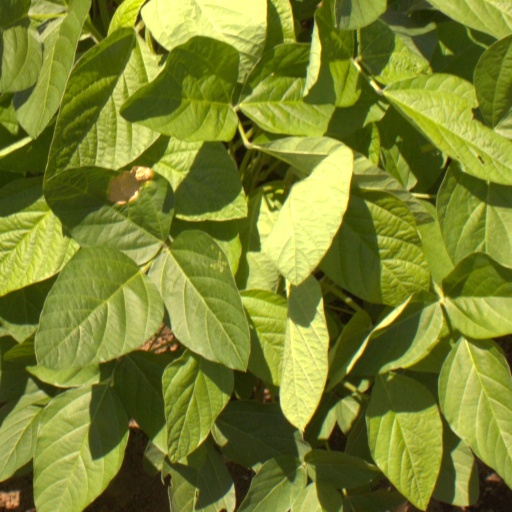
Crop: soybean